Margareta Huitfeldt

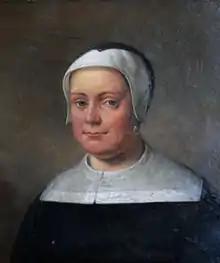
Portrait of Margareta-Huitfeldt.

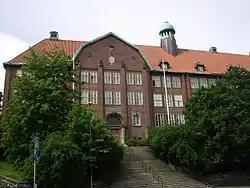
Hvitfeldtska gymnasiet

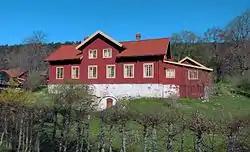
Sundsby Manor

Margareta Huitfeldt (5 November 1608 – 16 November 1683) was a Norwegian-Swedish noblewoman, estate owner and philanthropist. She was the prime benefactor of Hvitfeldtska gymnasiet in Gothenburg, Sweden.